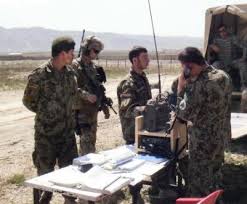
Label: Self Propelled Artillery